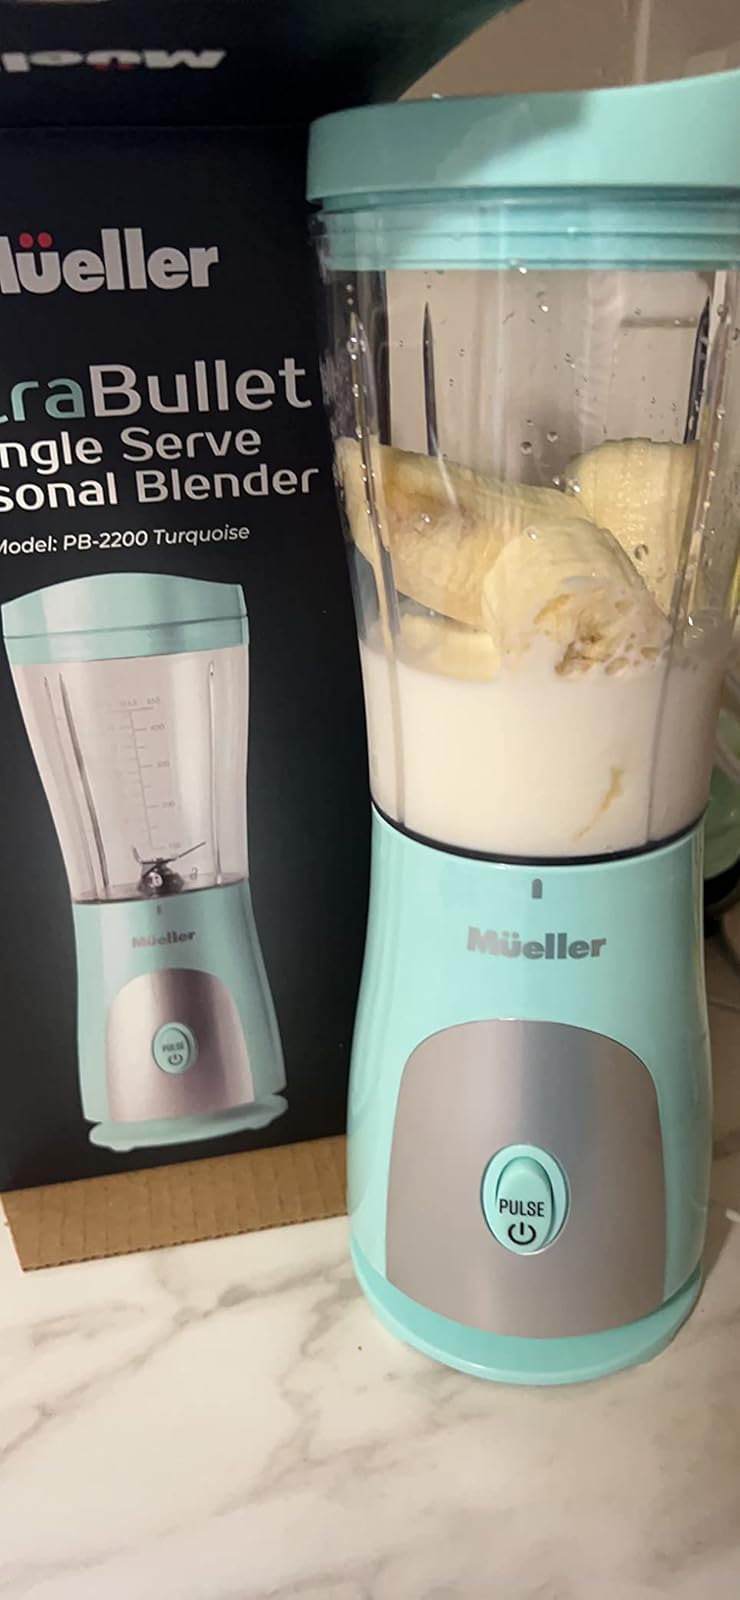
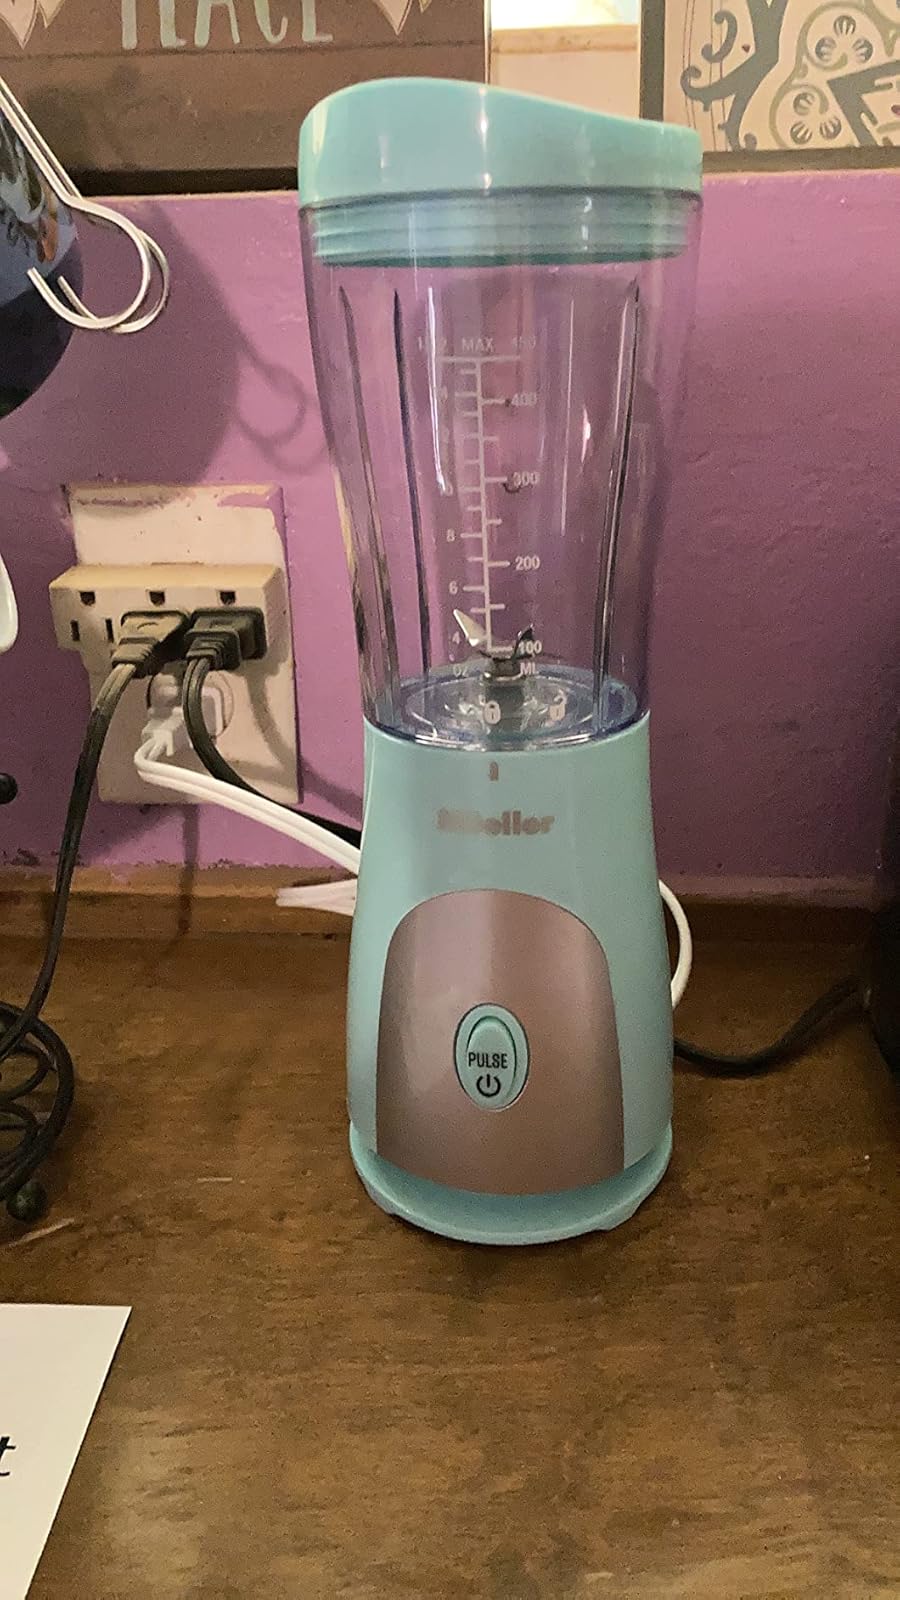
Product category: items_blender
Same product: yes